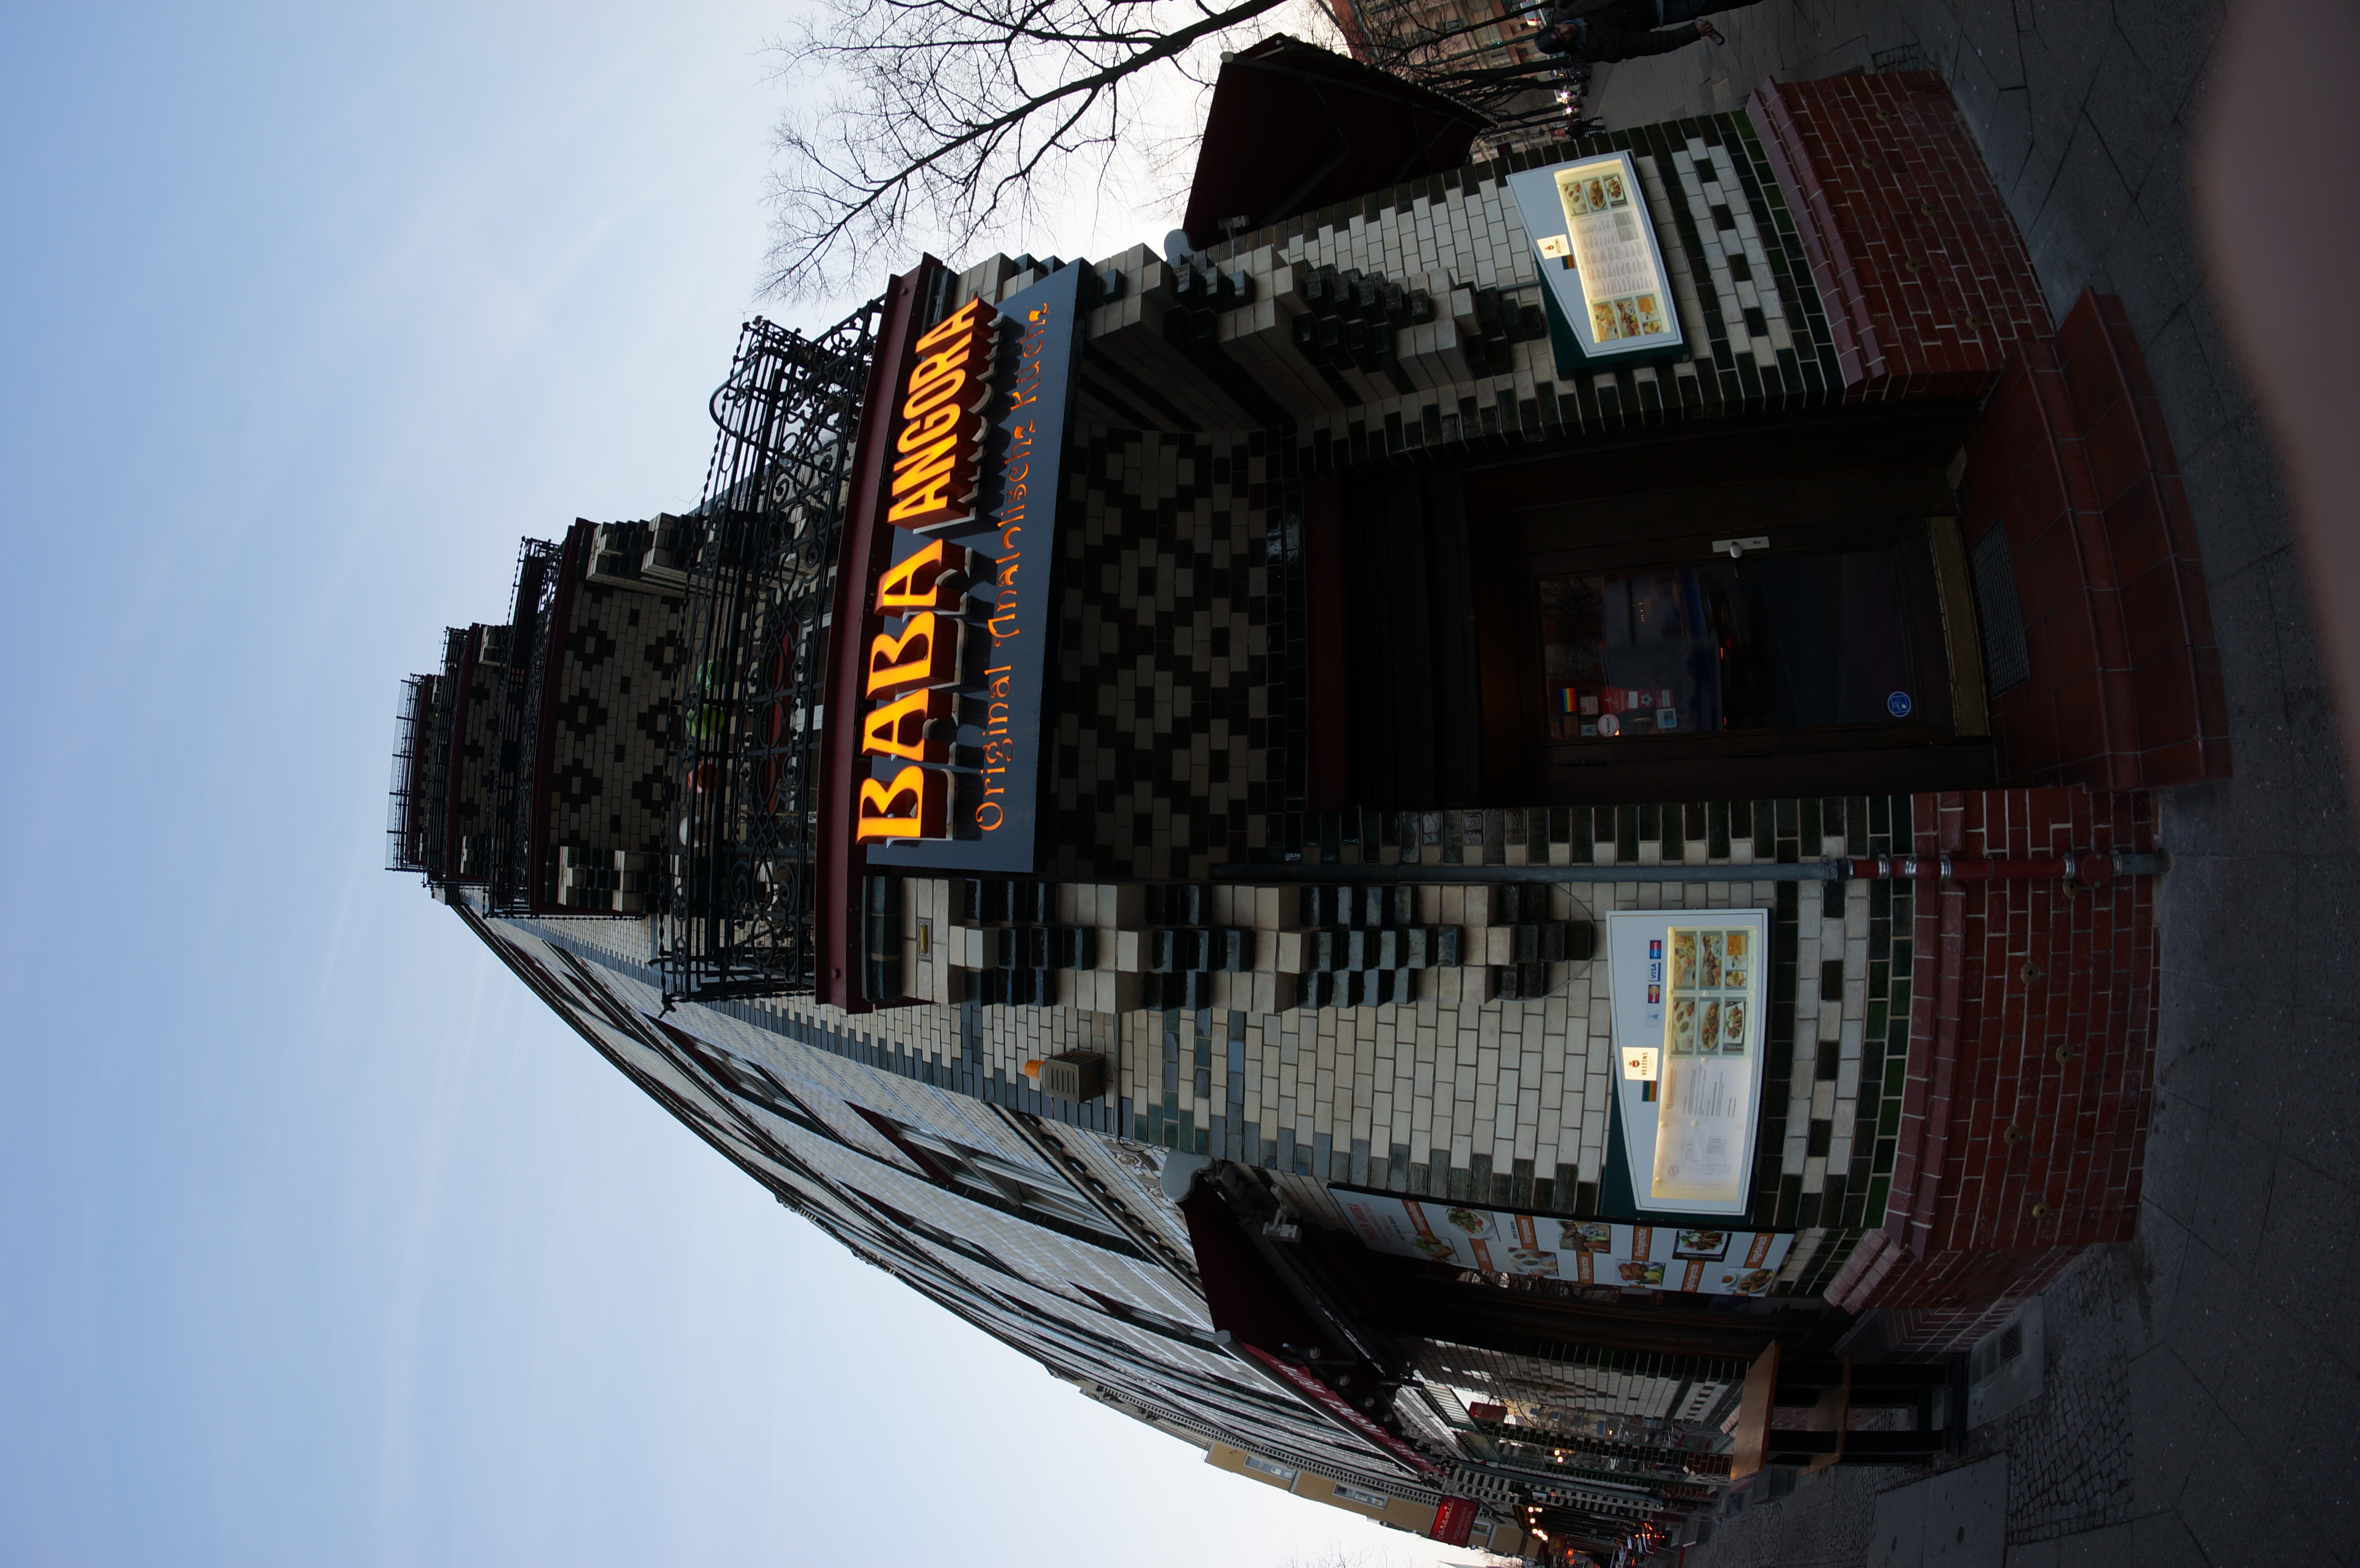
architecture, town, building, downtown, travel, landmark, tourism, 2015, temple, germany, deutschland, berlin, walimex, samyang, sony, nex, nex6, lenstagged, steffenzahn, walimex8mm, 8mm, urban area